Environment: real
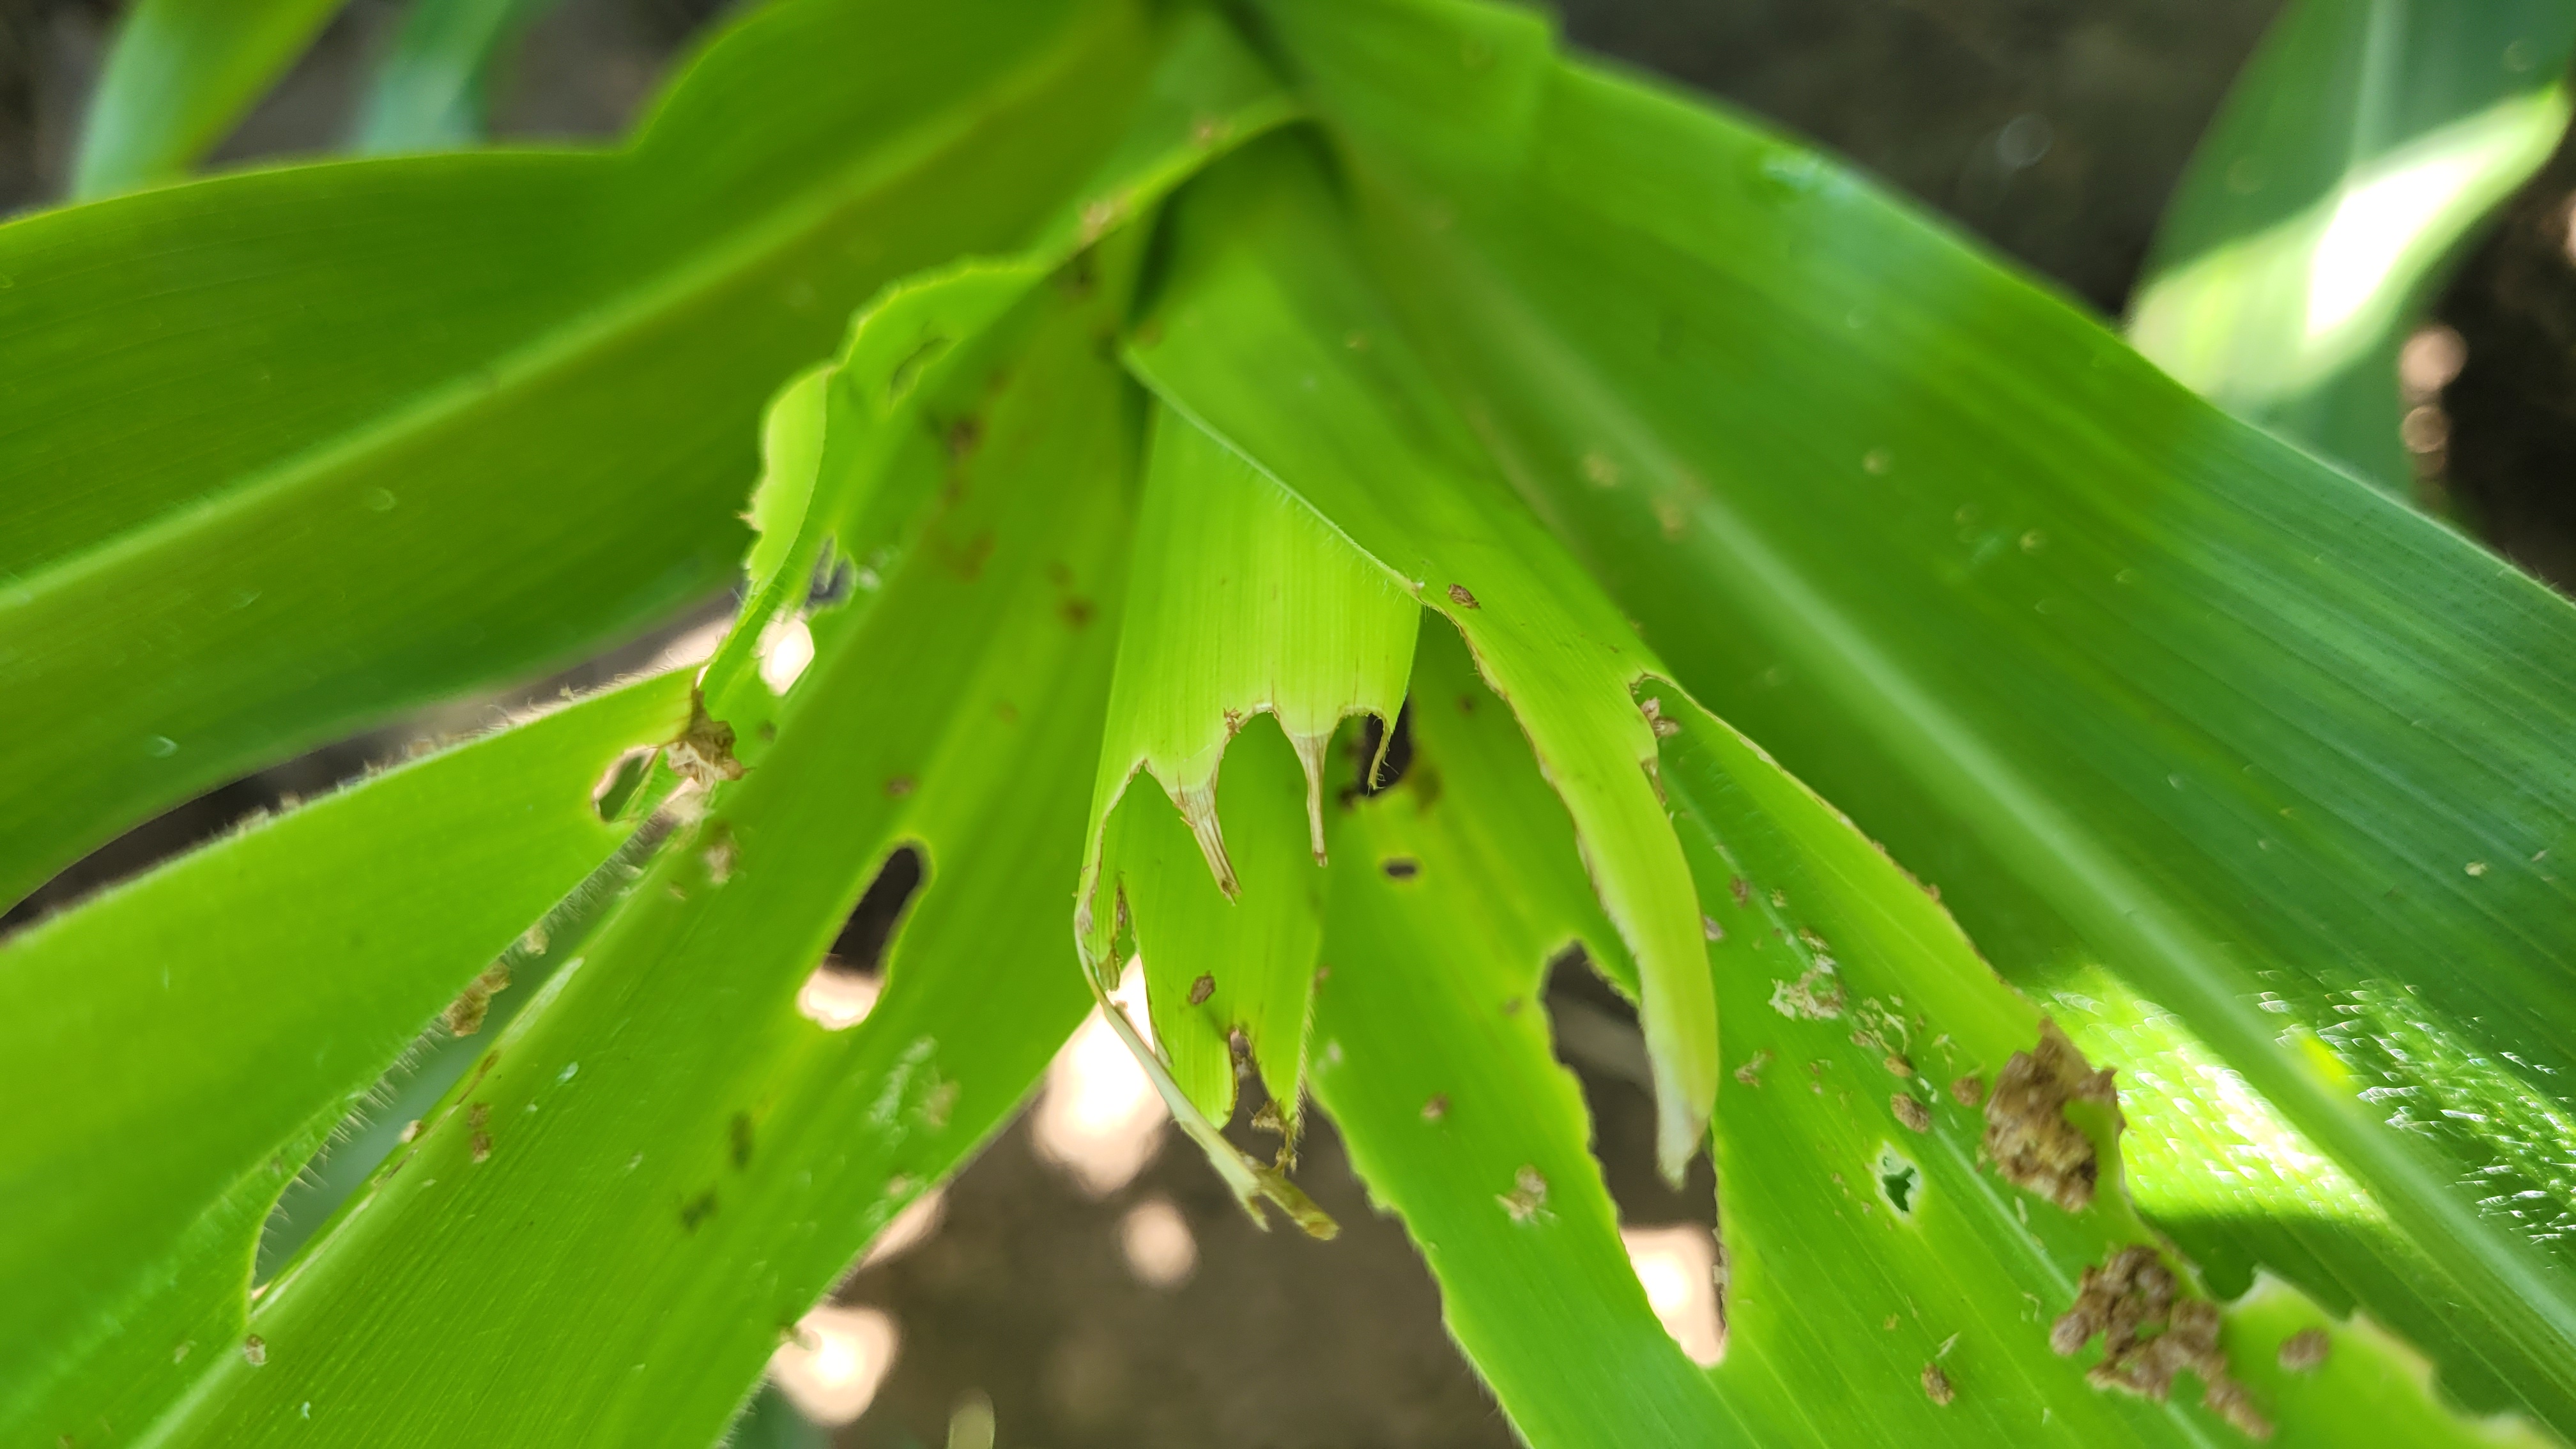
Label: fall_armyworm